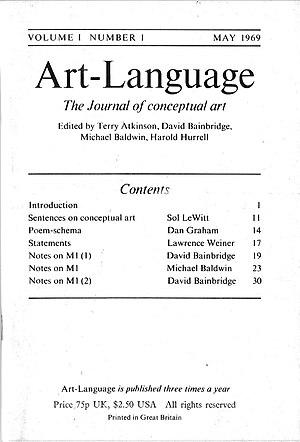
Le château de Montsoreau – musée d'Art contemporain est un musée privé d'art contemporain créé par le collectionneur français Philippe Méaille, situé dans le val de Loire à Montsoreau. Installé dans le château de Montsoreau à la suite d'un accord signé avec le conseil départemental de Maine-et-Loire, il a été inauguré le 8 avril 2016. La collection du musée représente le plus important fonds mondial d'œuvres du collectif d'artistes conceptuels britanniques Art et Language.
Art-Language The Journal of conceptual art est un journal anglophone publié par les artistes conceptuels d'Art & Language, mouvement dont il inspire le nom. Impliquant plus de vingt artistes, aux États-Unis, en Europe et en Australie, et couvrant près de 20 ans de production artistique, le journal représente l'une des plus vastes œuvres d'art conceptuel. Il est considéré comme ayant une influence importante sur l'art conceptuel et l'art contemporain.